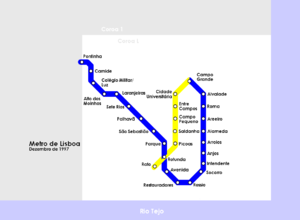
Le métro de Lisbonne est le principal réseau de transport en commun de la capitale du Portugal. Ouvert en 1959, il comporte 4 lignes, 56 stations et 46,5 km de voies. Le métro de Lisbonne se caractérise par la décoration soignée de ses stations les plus récentes. Il a transporté 140 millions de passagers en 2014.